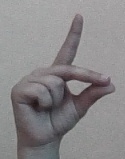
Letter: ta